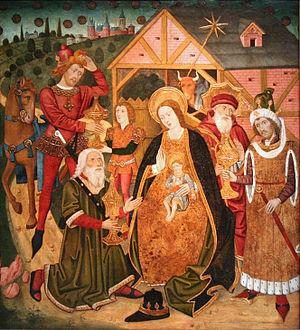
La mythologie chrétienne est l’ensemble des mythes du christianisme, récits issus de textes sacrés ayant pour vocation d'expliquer le monde, ou légendes dans le but d'éducation religieuse.